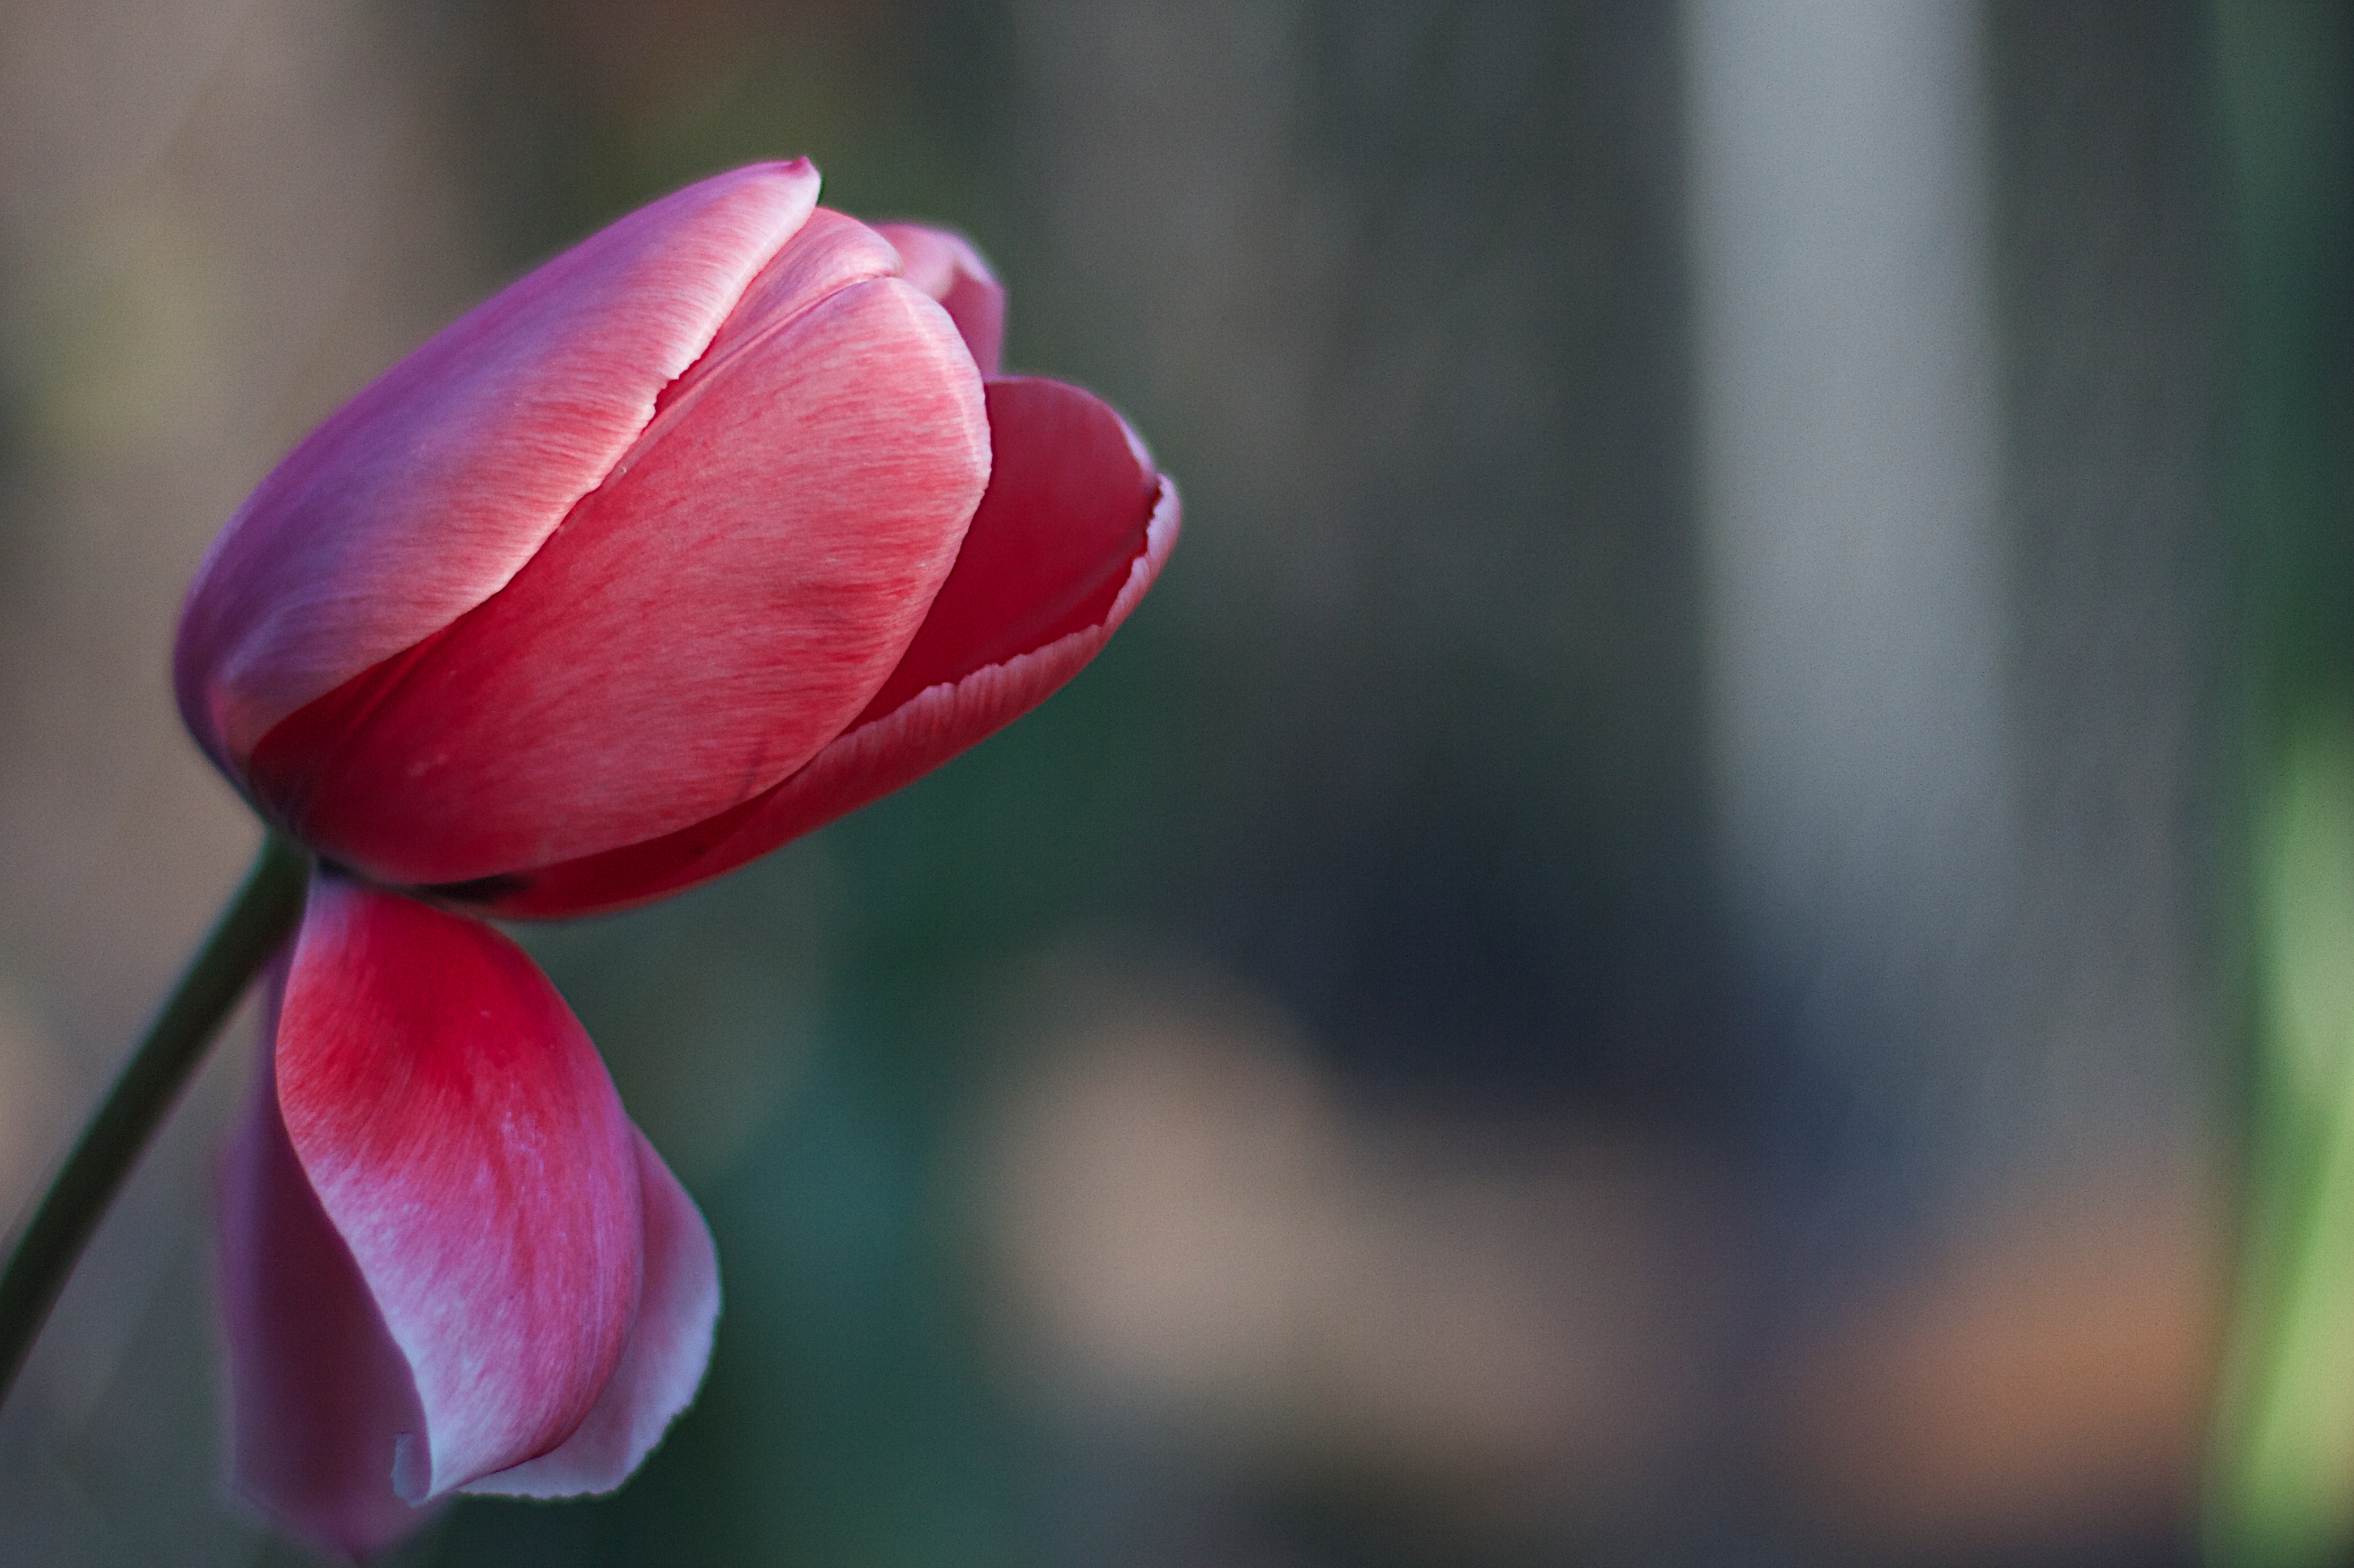
blossom, plant, photography, leaf, flower, petal, tulip, green, red, pink, flora, close up, bud, macro photography, flowering plant, plant stem, land plant